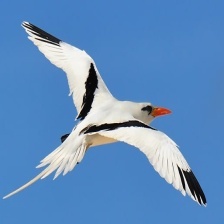
Species: WHITE TAILED TROPIC
Scientific name: PHAETHON LEPTURUS